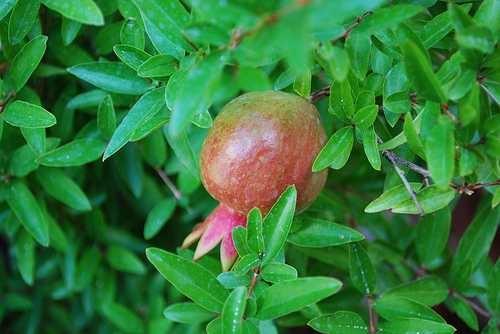
Label: Pomegranate